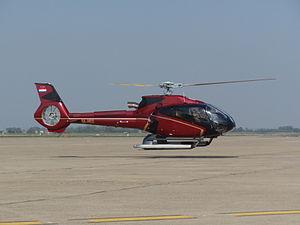
L'Airbus Helicopters H130 est un hélicoptère léger civil et parapublic conçu et réalisé en France. Bien que doté d'un rotor anticouple type fenestron il fait partie de la famille des Aérospatiale AS350 Écureuil. Depuis le changement de dénomination sociale d'Airbus Helicopters, les EC130 sont désignés H130.